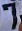
Number: 7